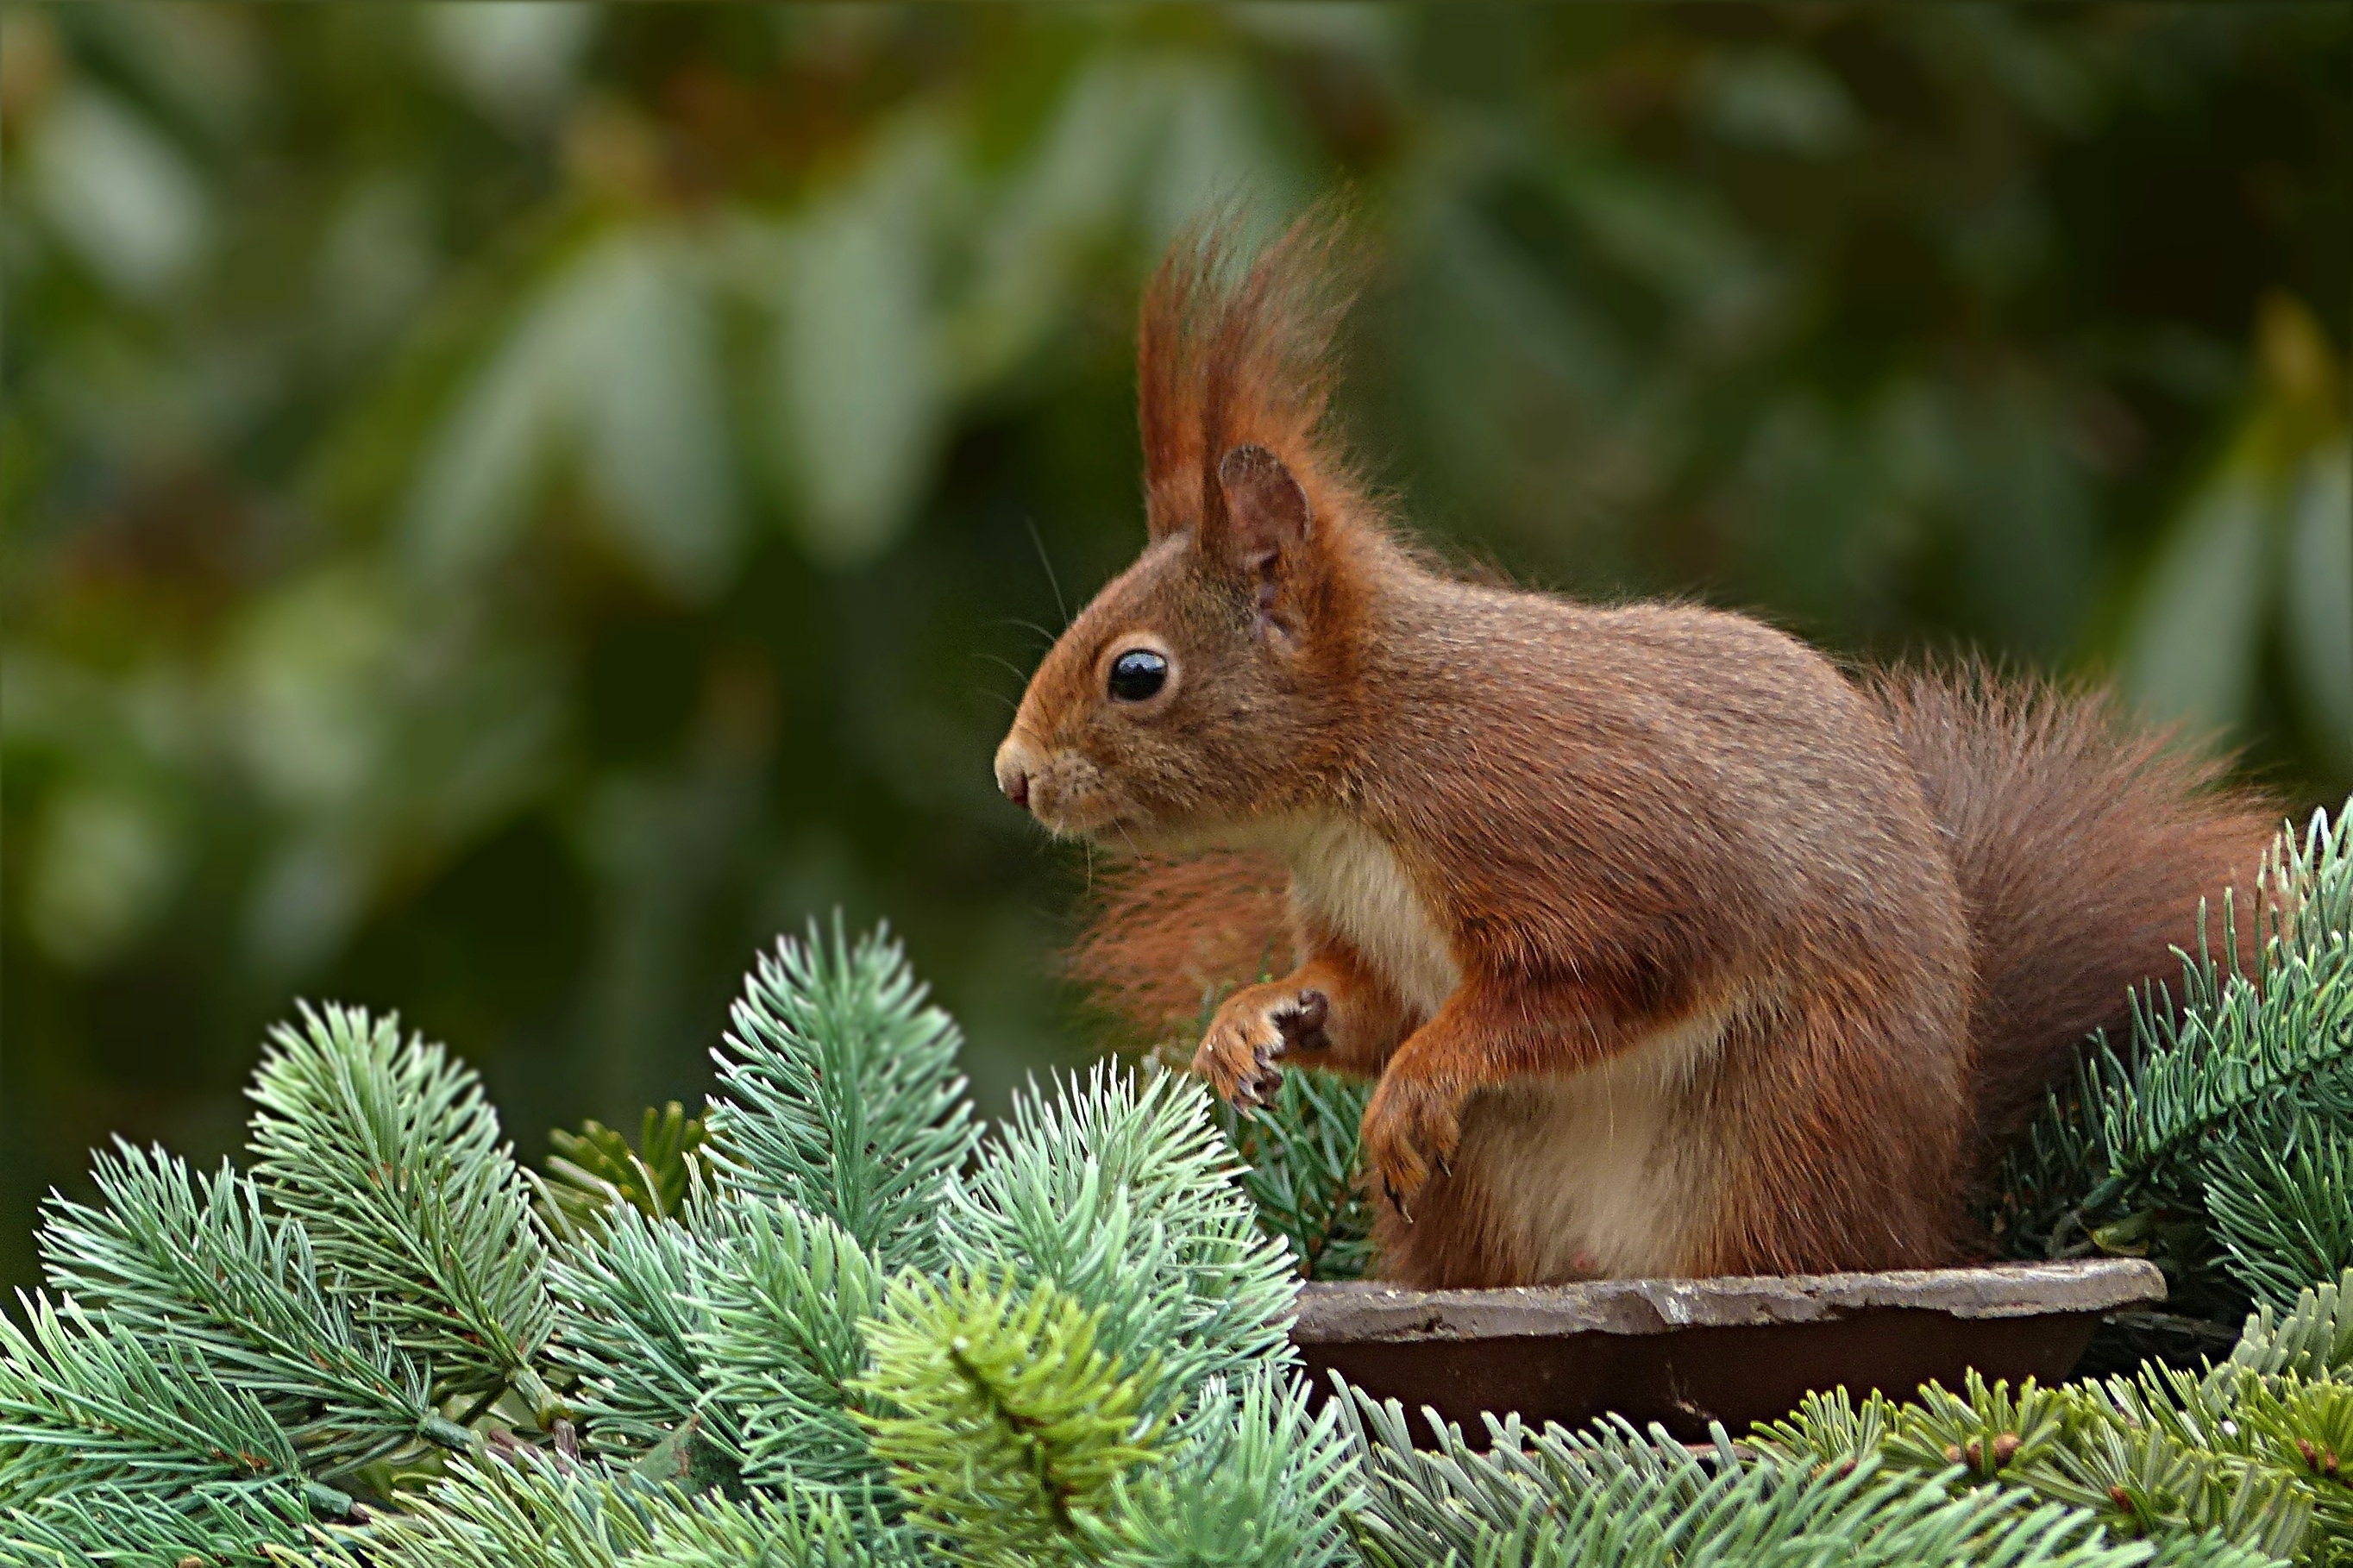
tree, grass, animal, wildlife, mammal, squirrel, rodent, fauna, whiskers, vertebrate, chipmunk, sciurus vulgaris major, fox squirrel, garden futtersuche